Karl Jatho

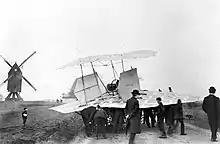
Jatho biplane 1907 at

Karl Jatho (3 February 1873 – 8 December 1933) was a German inventor and aviation pioneer, performer and public servant of the city of Hanover.